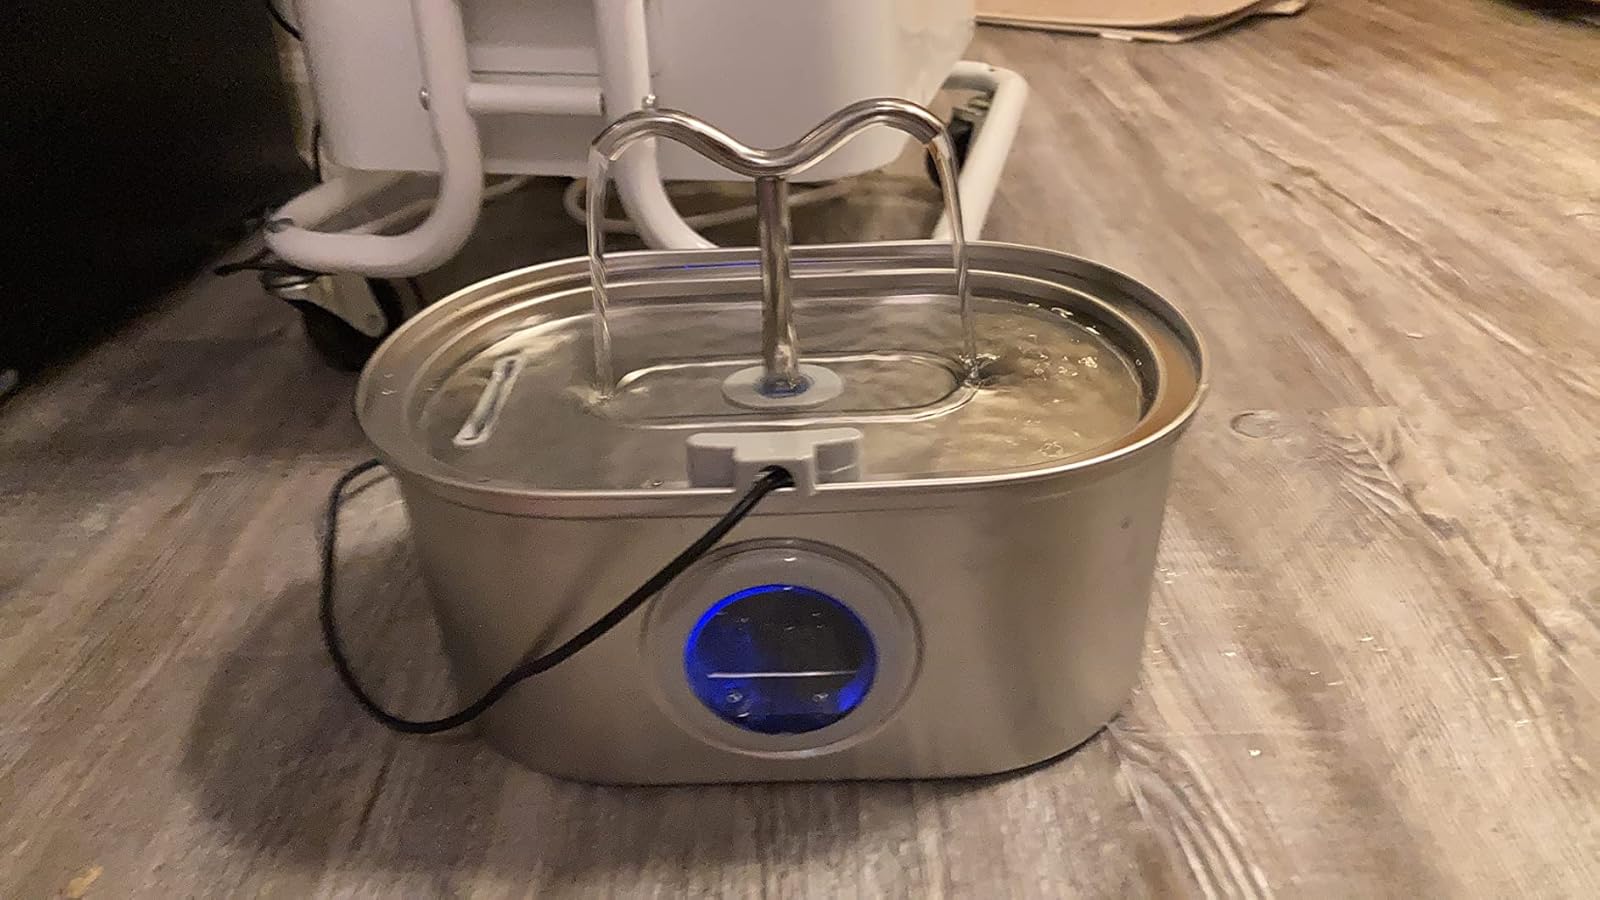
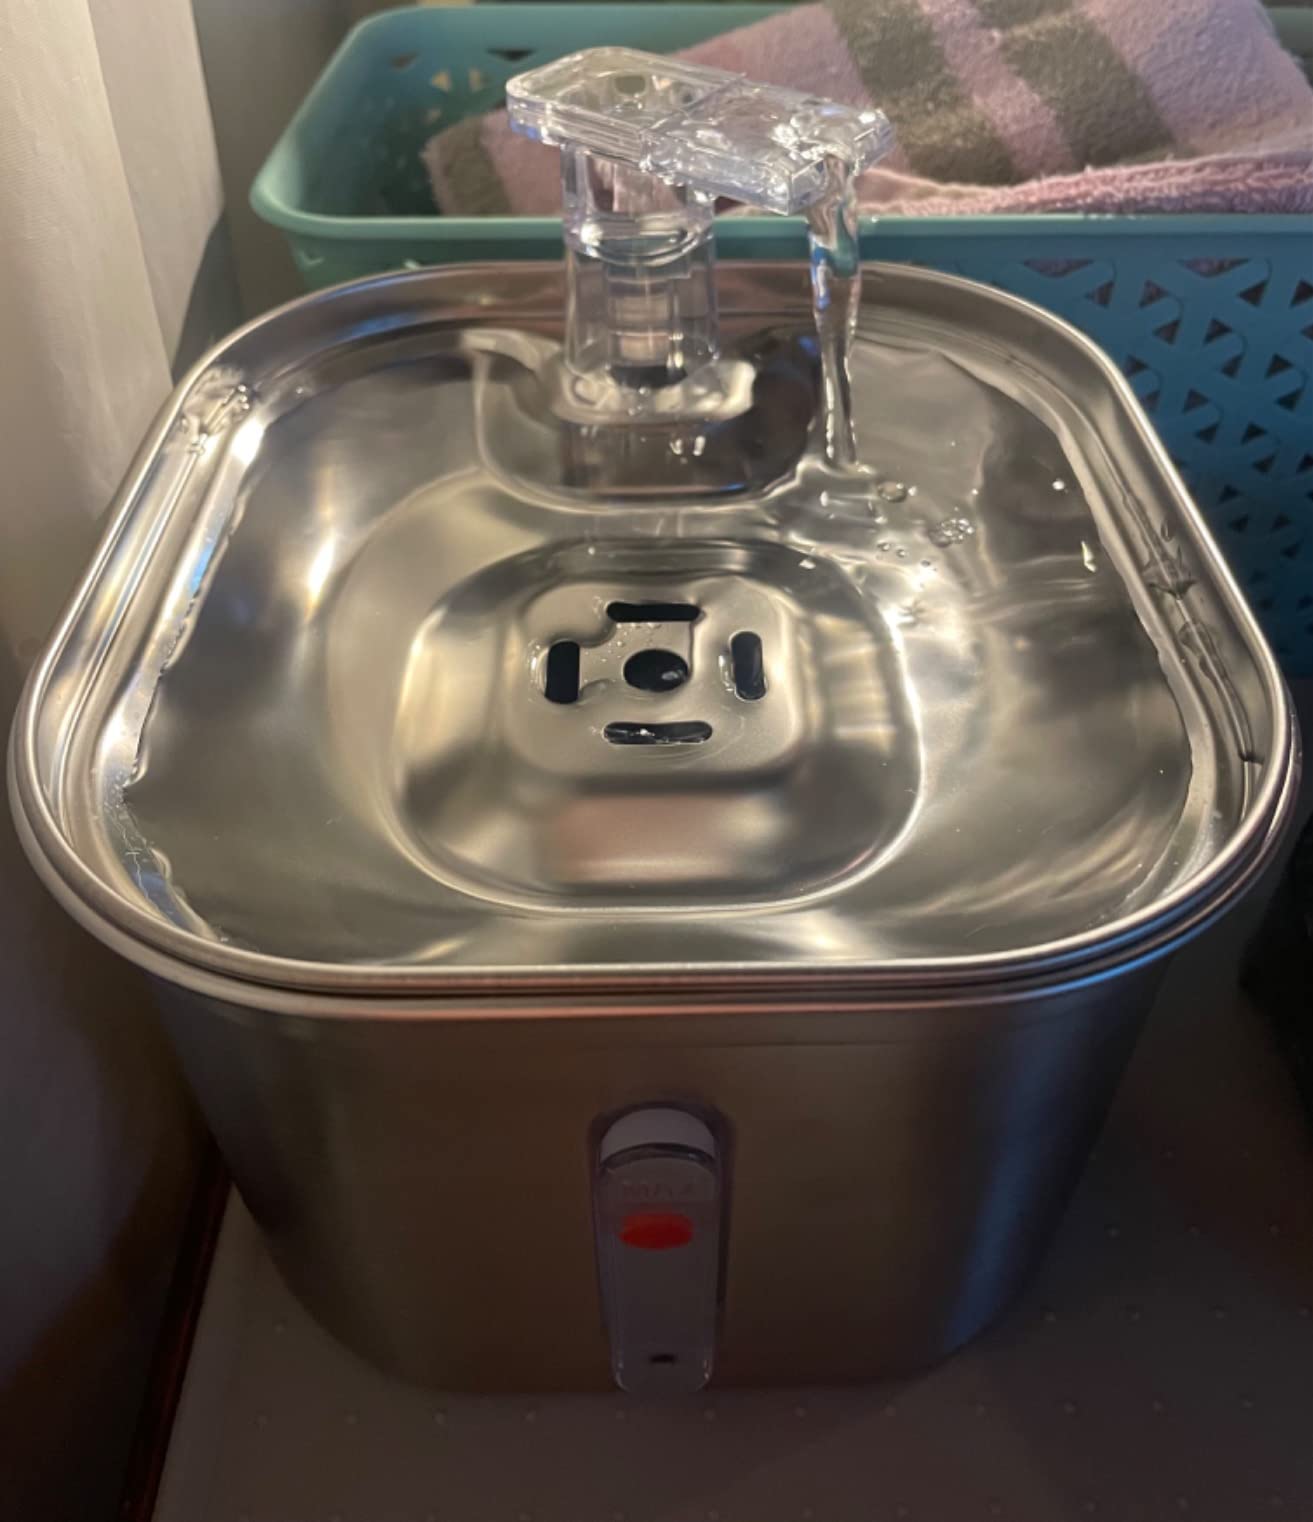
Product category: items_bowl
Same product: no